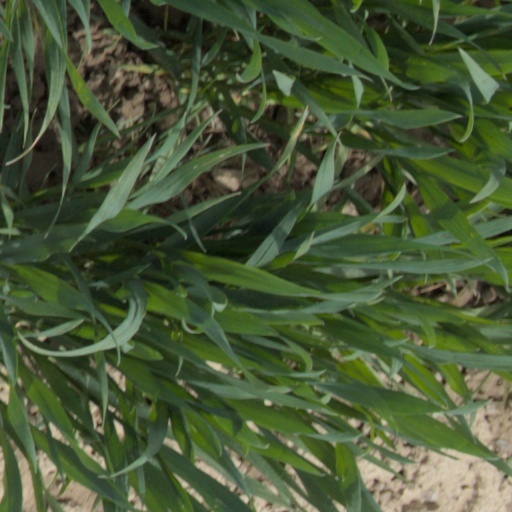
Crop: wheat